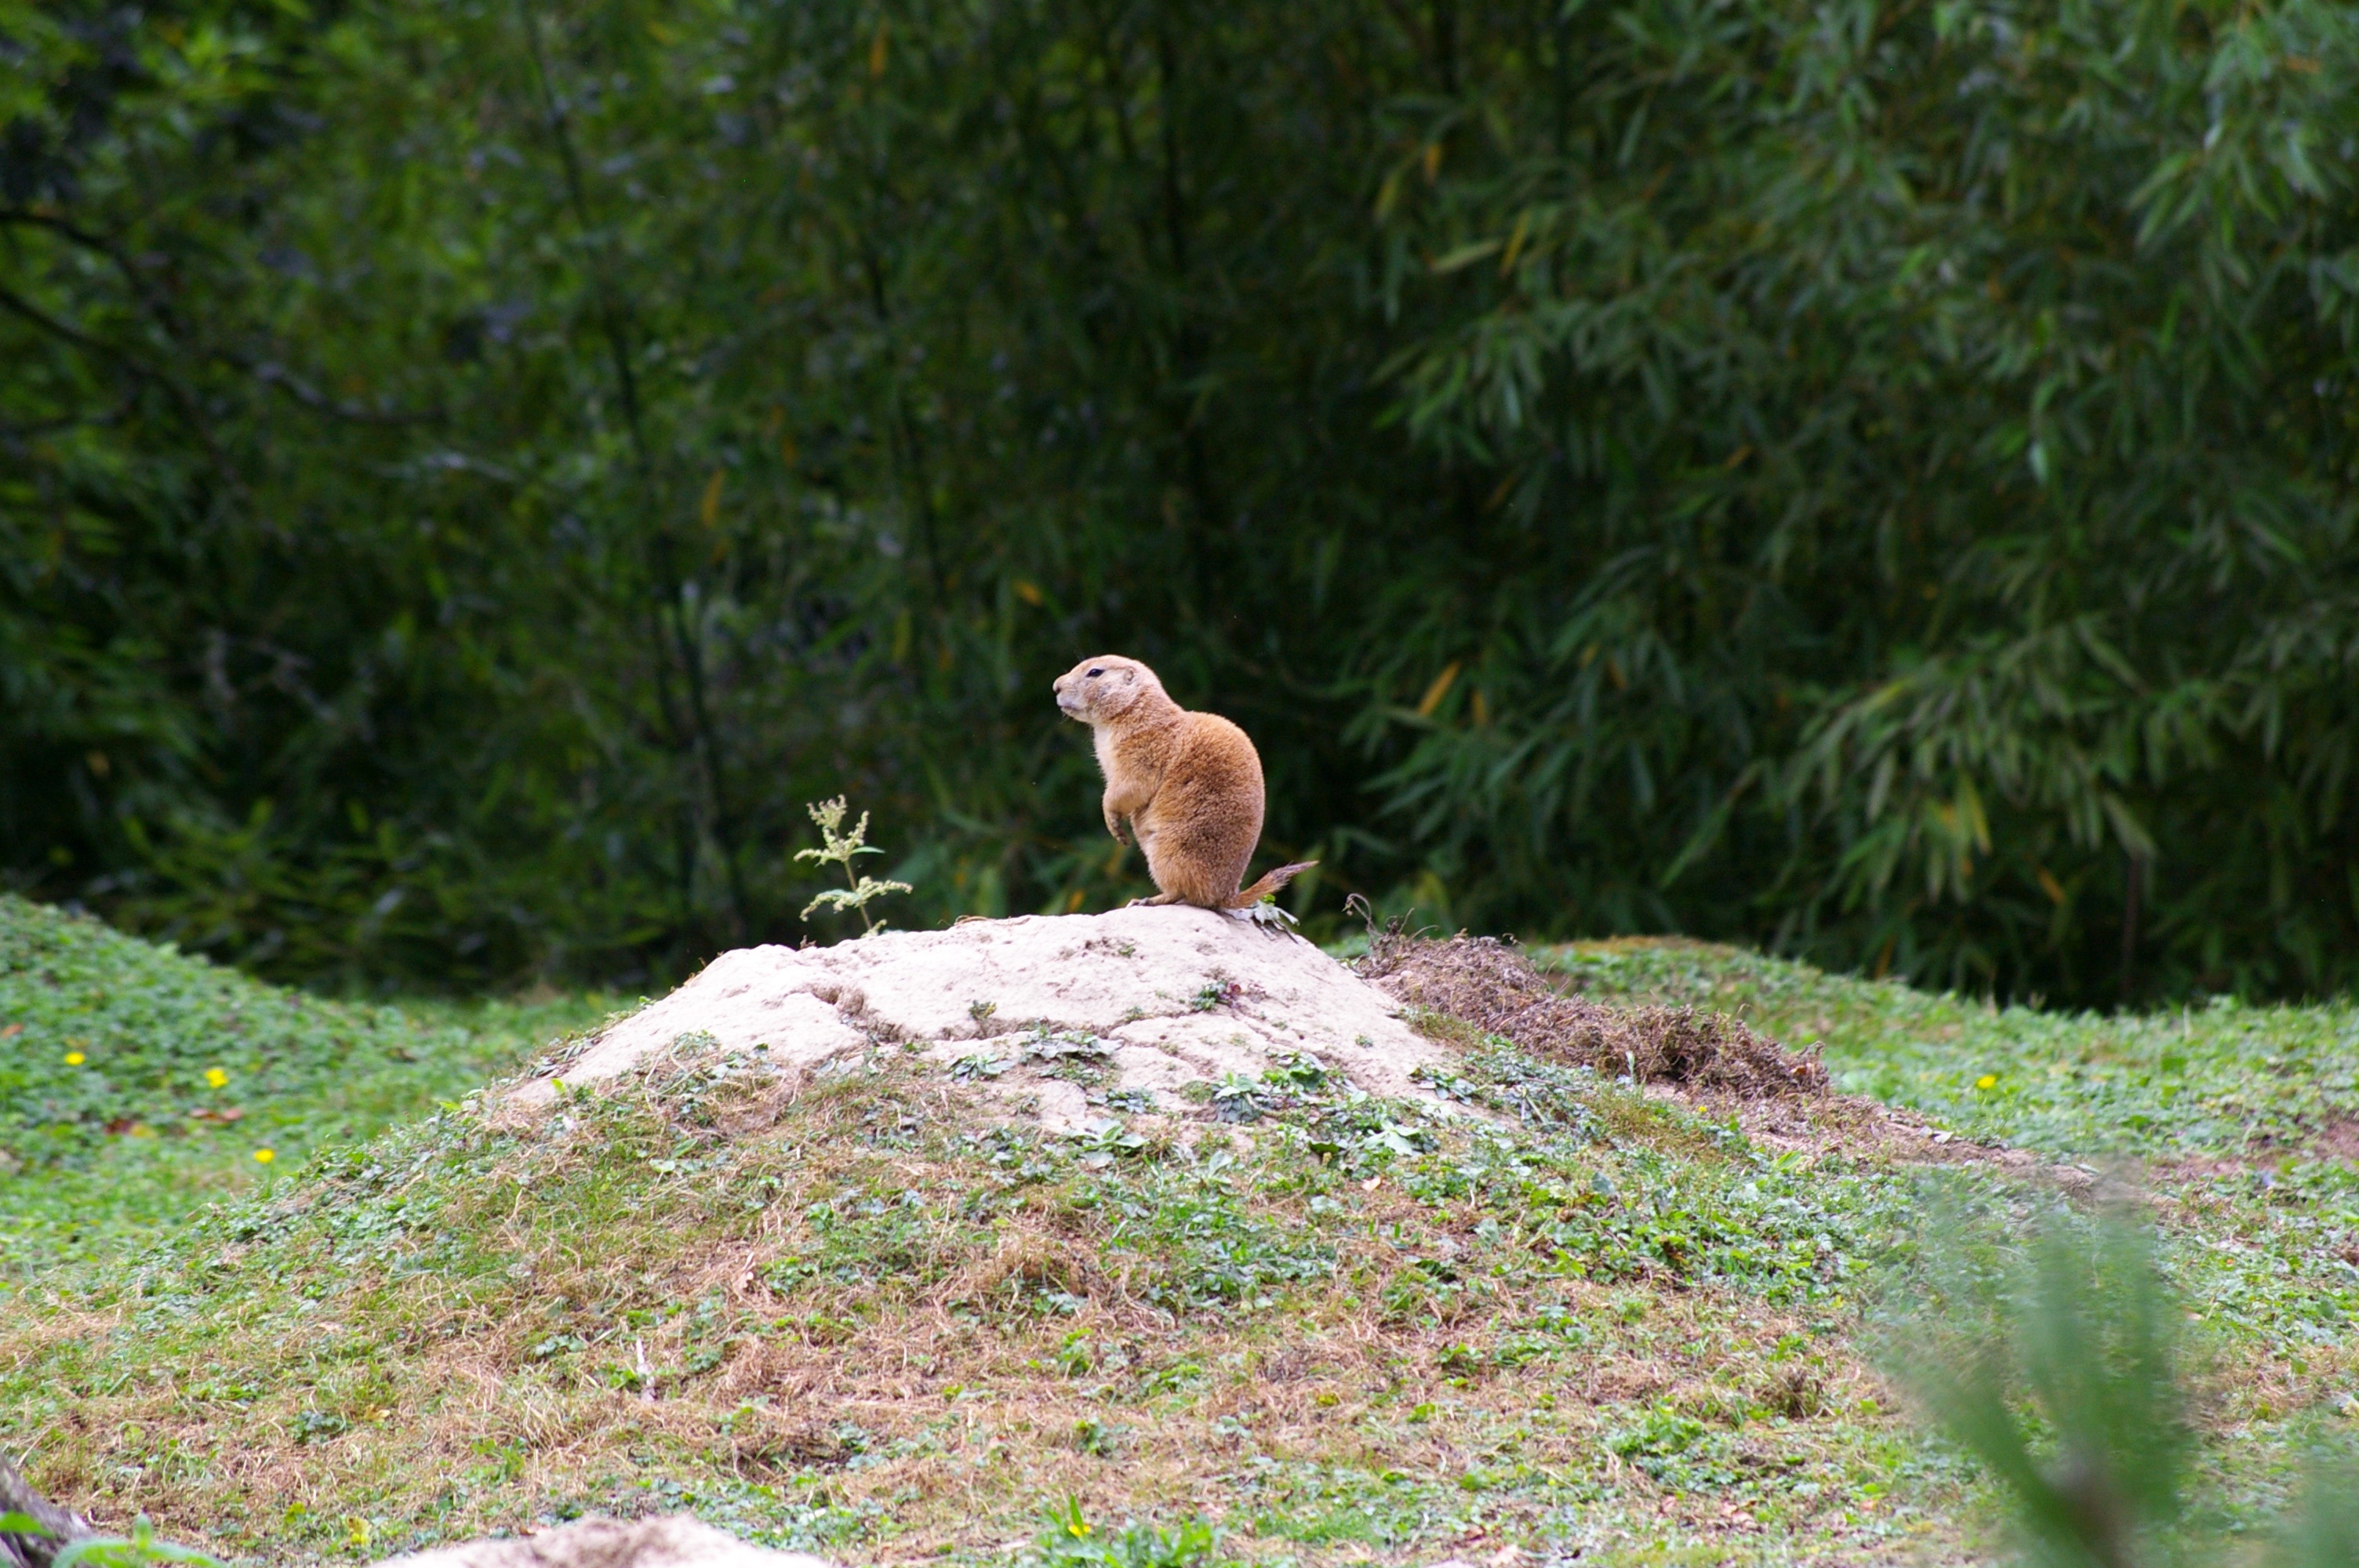
nature, grass, wilderness, bird, prairie, dog, animal, cute, male, pond, wildlife, wild, zoo, portrait, couple, mammal, monkey, fauna, primate, wild animal, family, colors, animals, hairy, look, funny, curious, visit, branf r, black grey white, prairie dog